First Love Monster

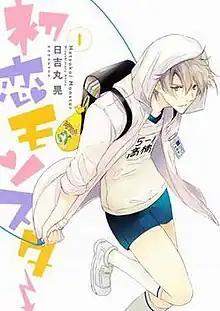
Cover of the first Japanese volume

is a Japanese manga series written by Akira Hiyoshimaru. It was first published in Kodansha's manga magazine "Aria" from 2013 to 2016 and later on the "Pixiv Comics" starting in 2018. An anime television adaptation aired from July to September 2016.